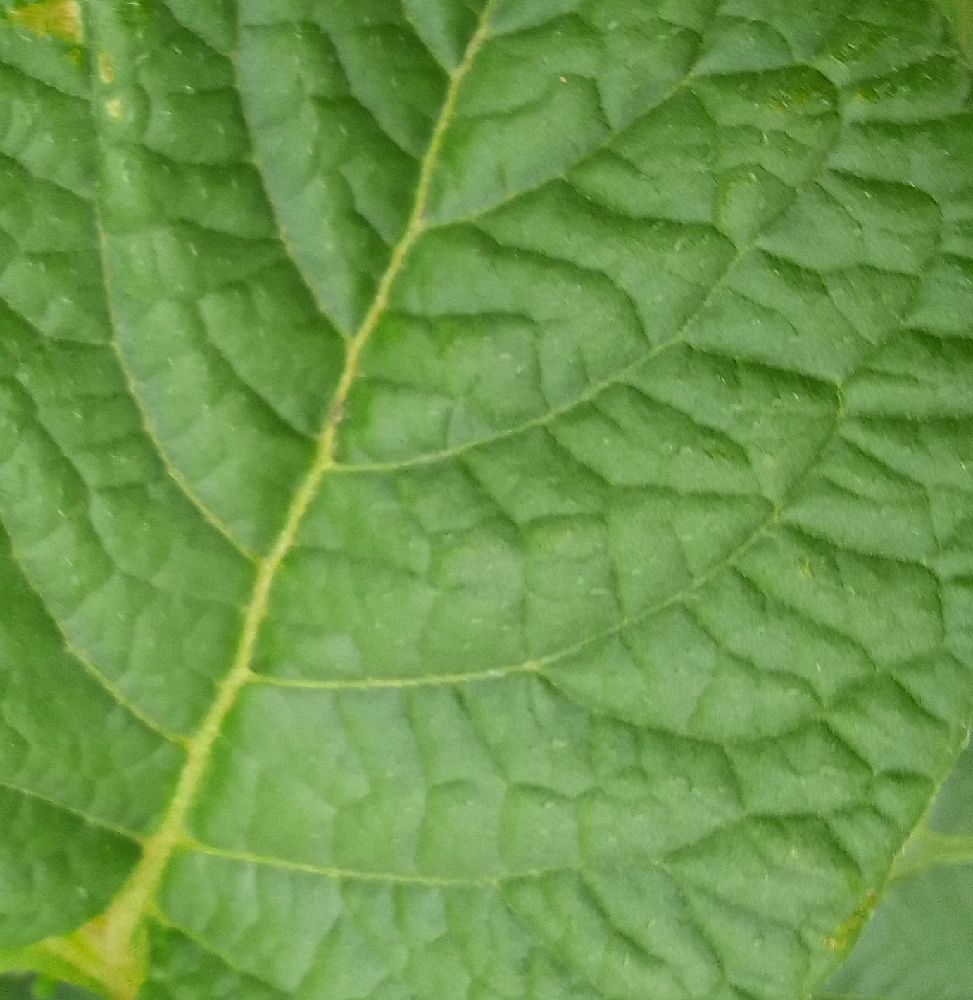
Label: Healthy